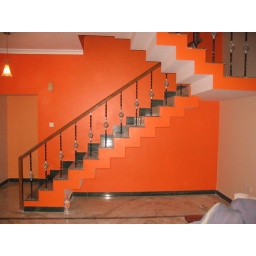
View of stair case from living room - notice the wall near the bathroom is of lighter shade